20th Century Limited

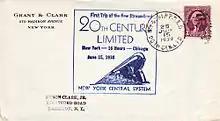
Cover carried in the RPO of the first streamlined New York-Chicago run

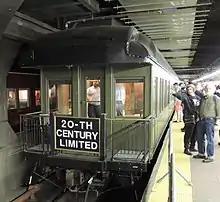
The Tonawanda Valley car, displayed in the Grand Central Centennial Parade of Trains

In 1938, industrial designer Henry Dreyfuss was commissioned by the New York Central to design streamlined train sets in Art Deco style, with the locomotive and passenger cars rendered in blues and grays (the colors of the New York Central). The streamlined sets were inaugurated on June 15. His design was probably the most famous American passenger train. The first new "20th Century Limited" train left New York City at 18:00 Eastern Time and arrived at Chicago's LaSalle Street Station the following morning at 09:00 Central Time, traveling at an average . The eastbound train left LaSalle Street Station in Chicago at 15:00 and arrived at Grand Central Terminal the following morning at 08:00. For a few years after World War II, the eastward schedule was shortened to 15½ hours.